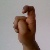
The image shows a hand gesture representing the letter 'X' in Indian Sign Language.